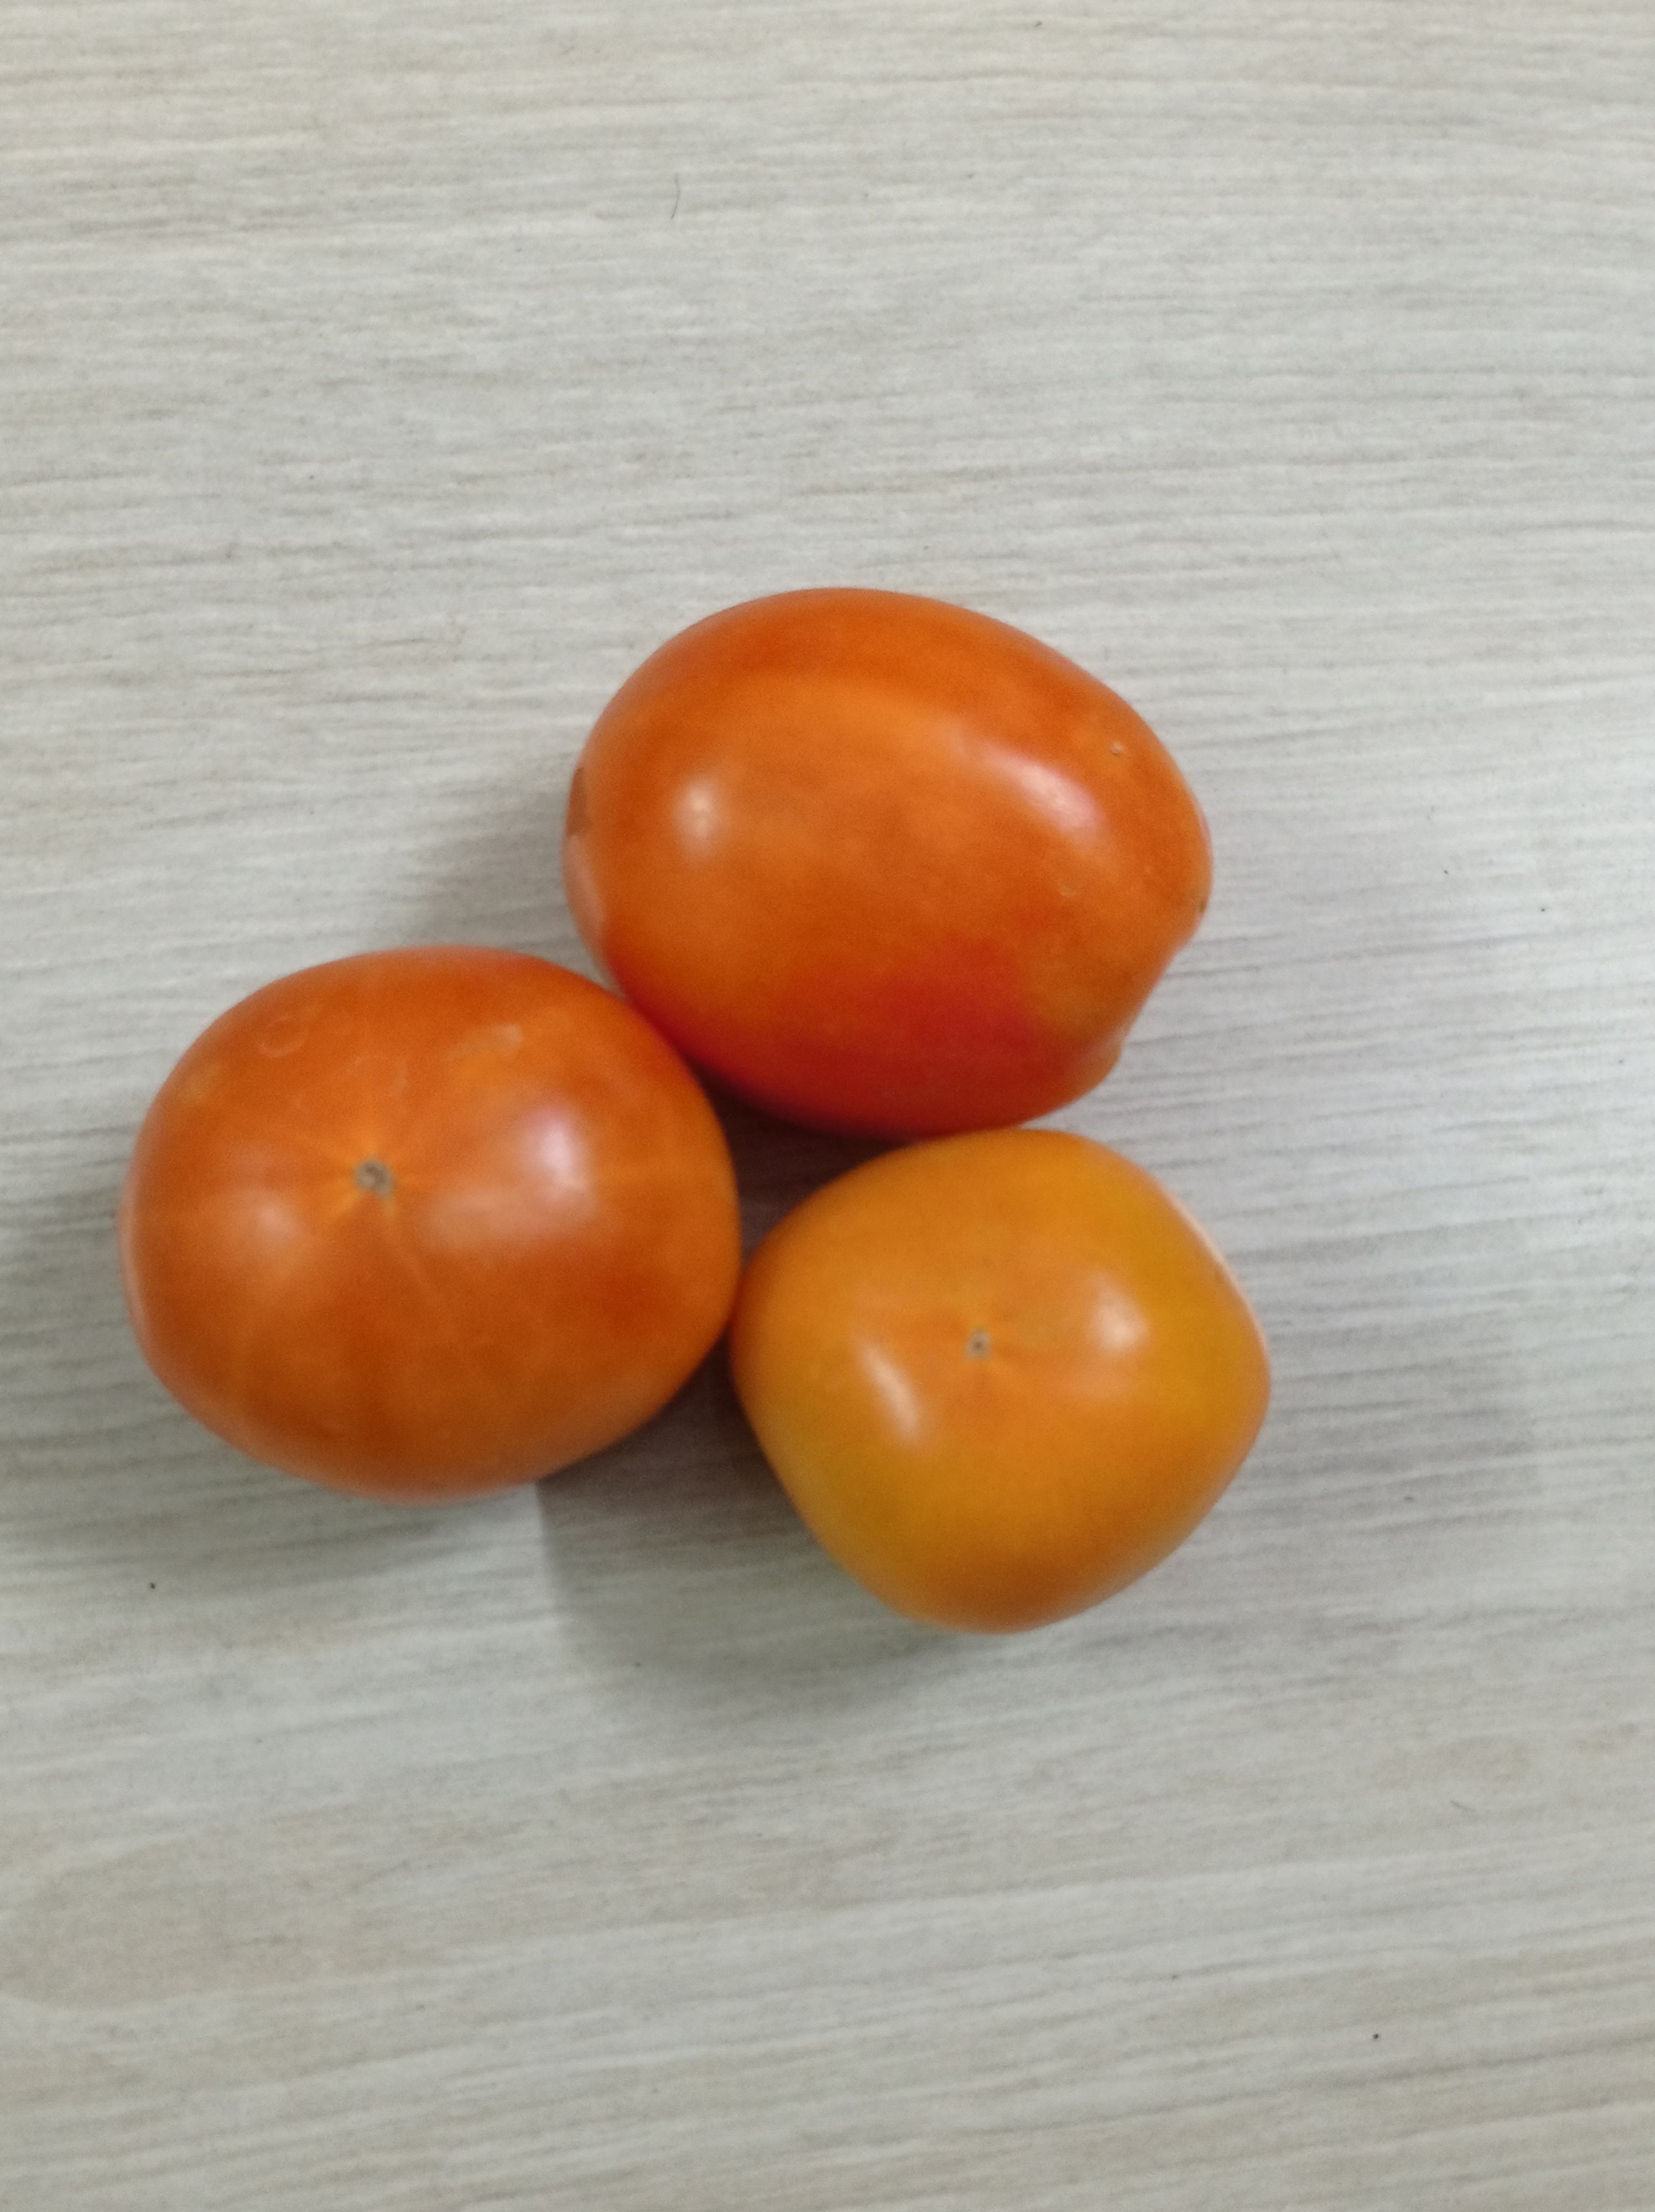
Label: Fresh